Radboud University Nijmegen

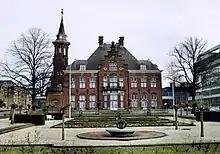
Heyendaal castle (now serving as the Faculty Club of the university) is of old the center of Heyendaal estate, where later on most Radboud University buildings have been established.

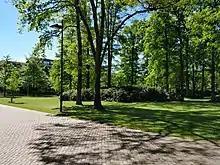
A view of the Radboud University law faculty in the summer

Radboud University is noted for its green campus, often listed among the most attractive in the Netherlands. The campus is located in the southern Heyendaal estate of Nijmegen and houses 7 faculties that conduct teaching and research. In addition to these faculties, the campus also hosts the Max Planck Institute for Psycholinguistics, a world class research centre devoted to the understanding of human language and communication.